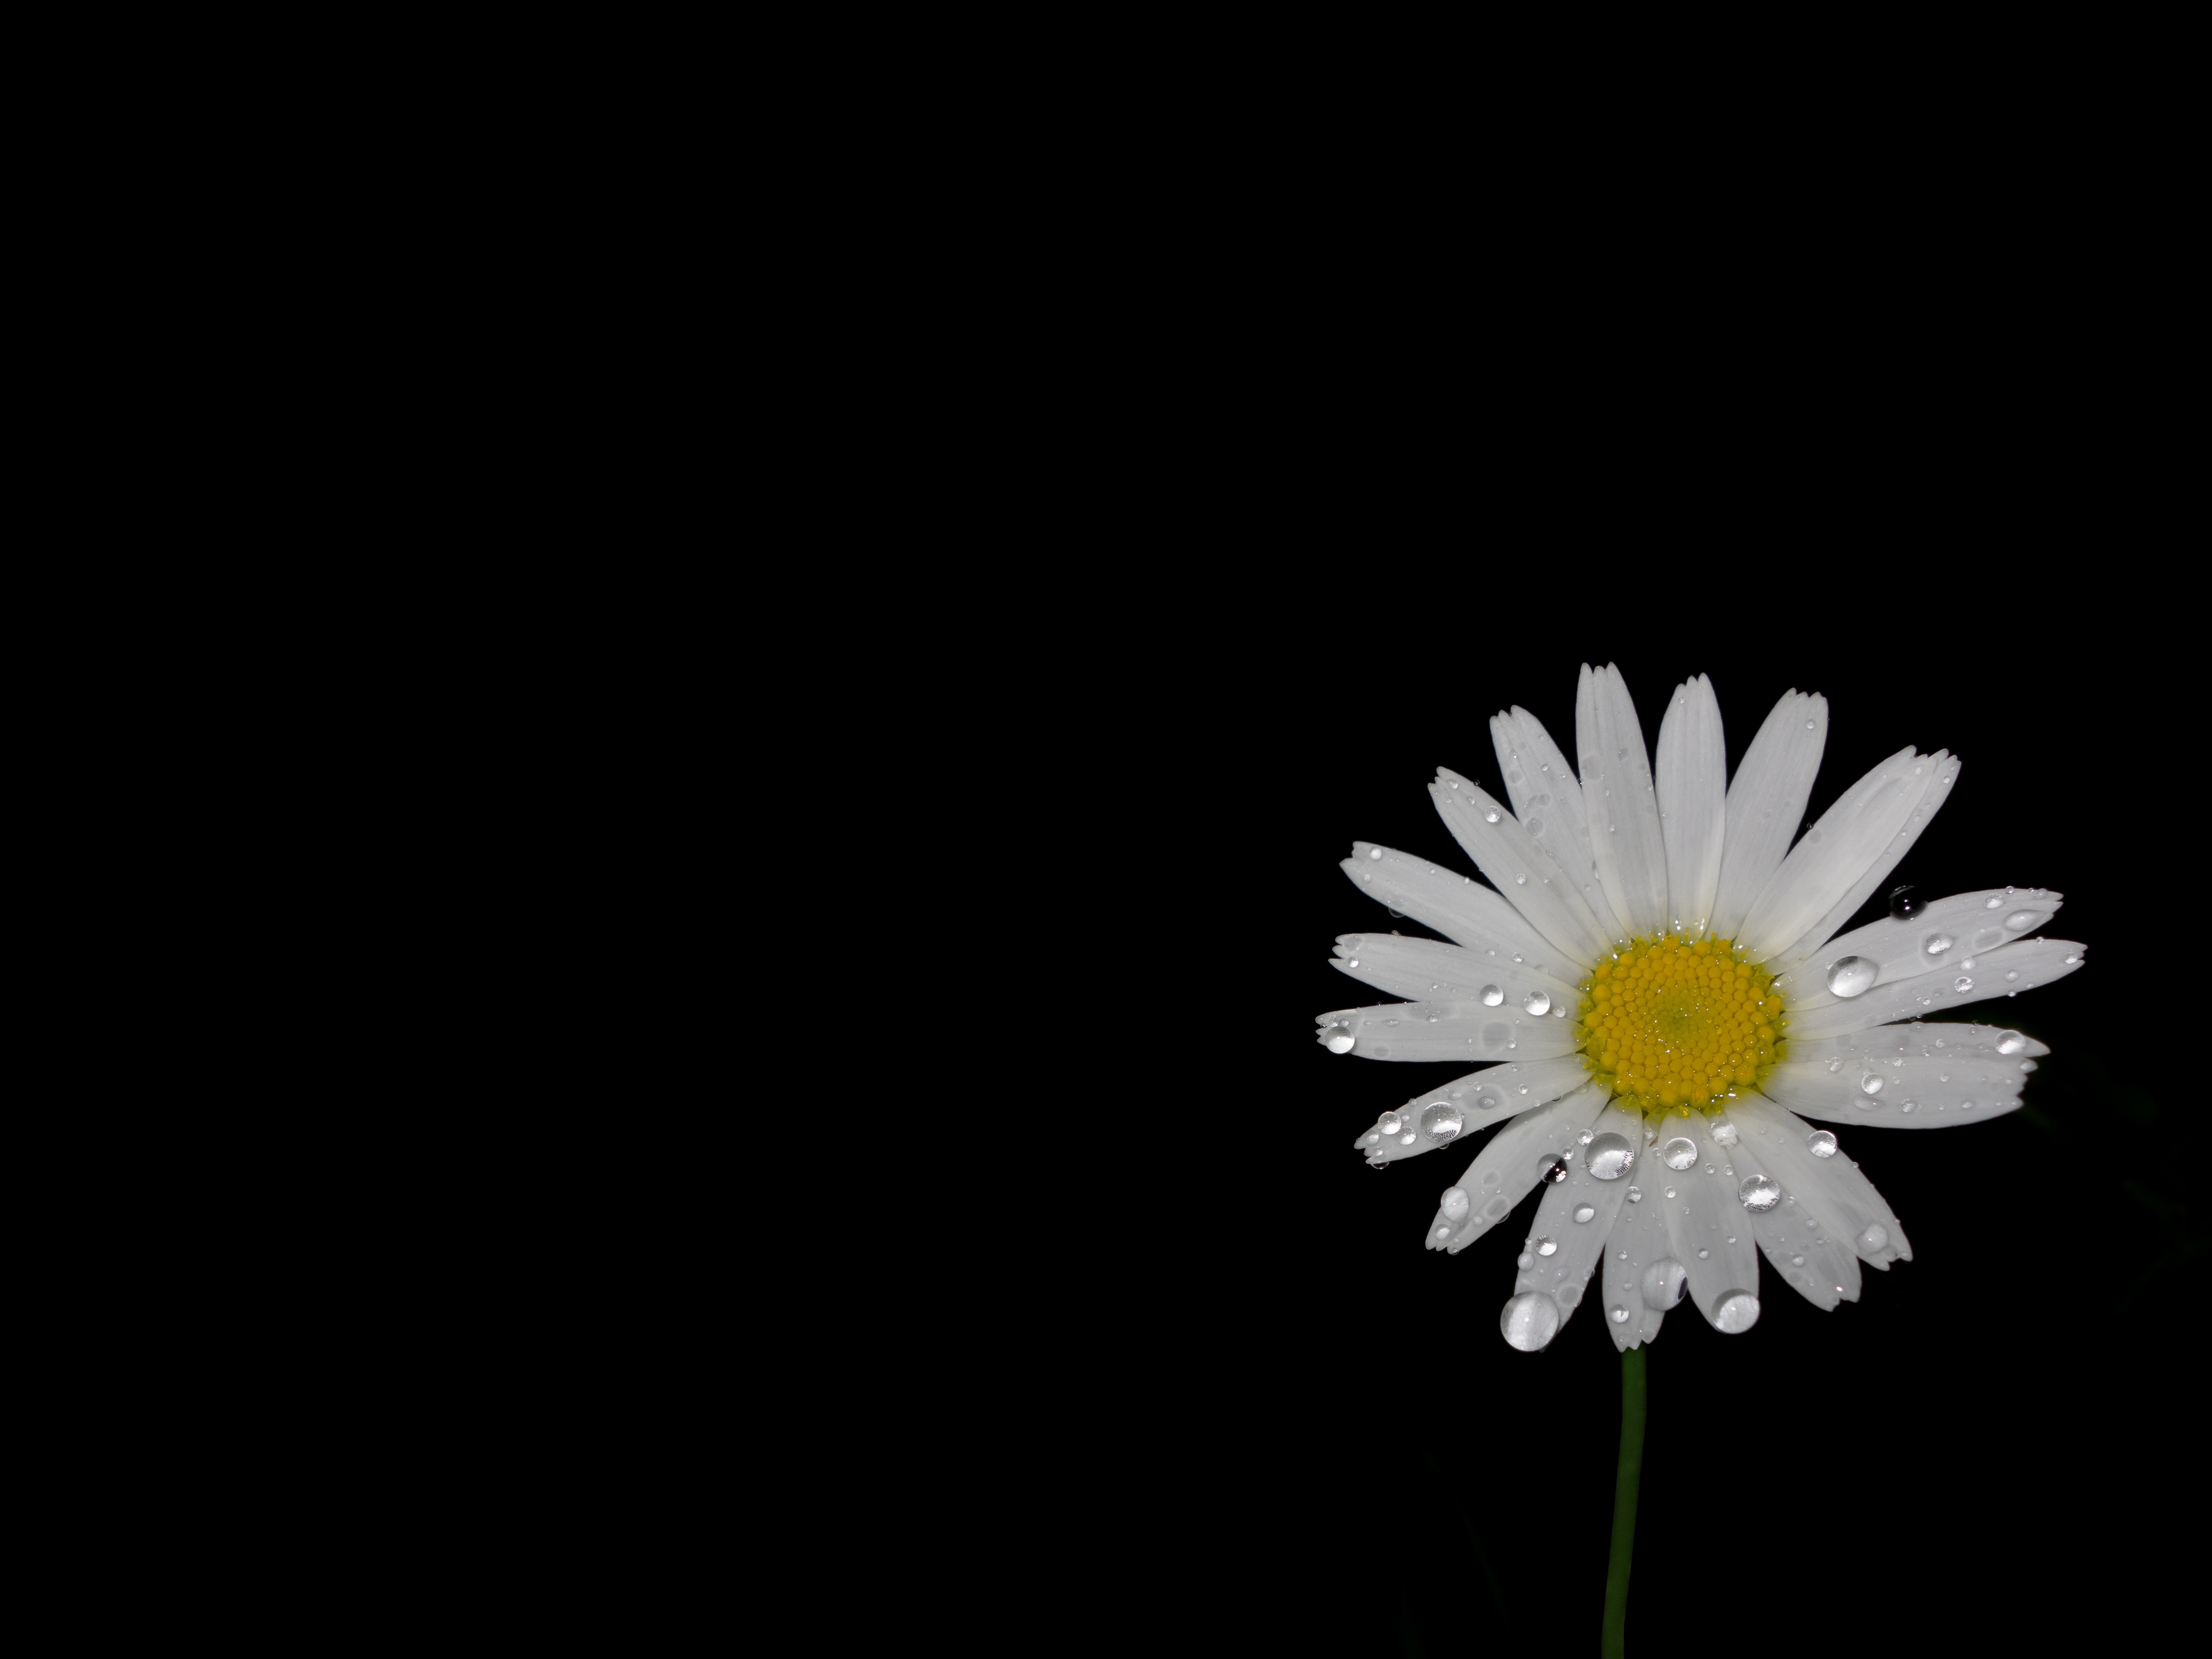
water, blossom, black and white, plant, flower, petal, bloom, daisy, macro, close, background, details, postcard, greeting card, drop of water, marguerite, mourning, flowering plant, daisy family, monochrome photography, trauerkarte, jewelry lilies, land plant